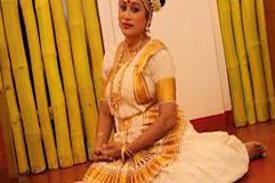
Dance form: mohiniyattam